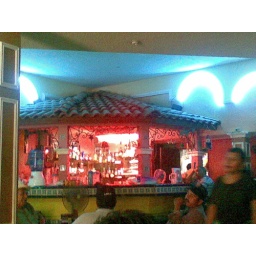
Hole in the wall bar in Mexico